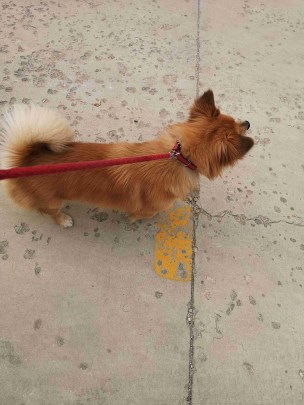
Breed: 3336-n000121-chinese_rural_dog